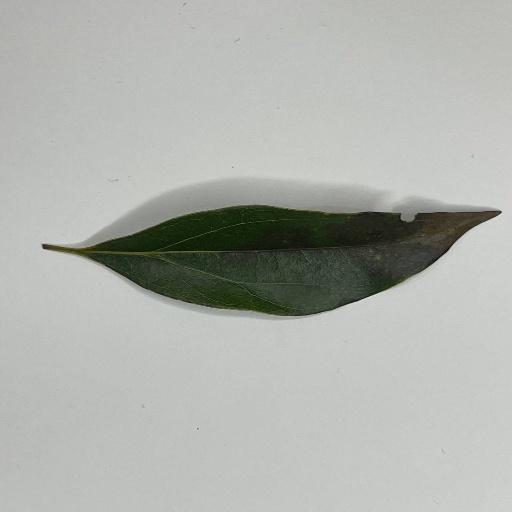
Species: Camphor
Leaf condition: Bacterial Spot